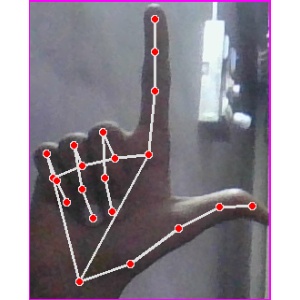
अक्षर: ल